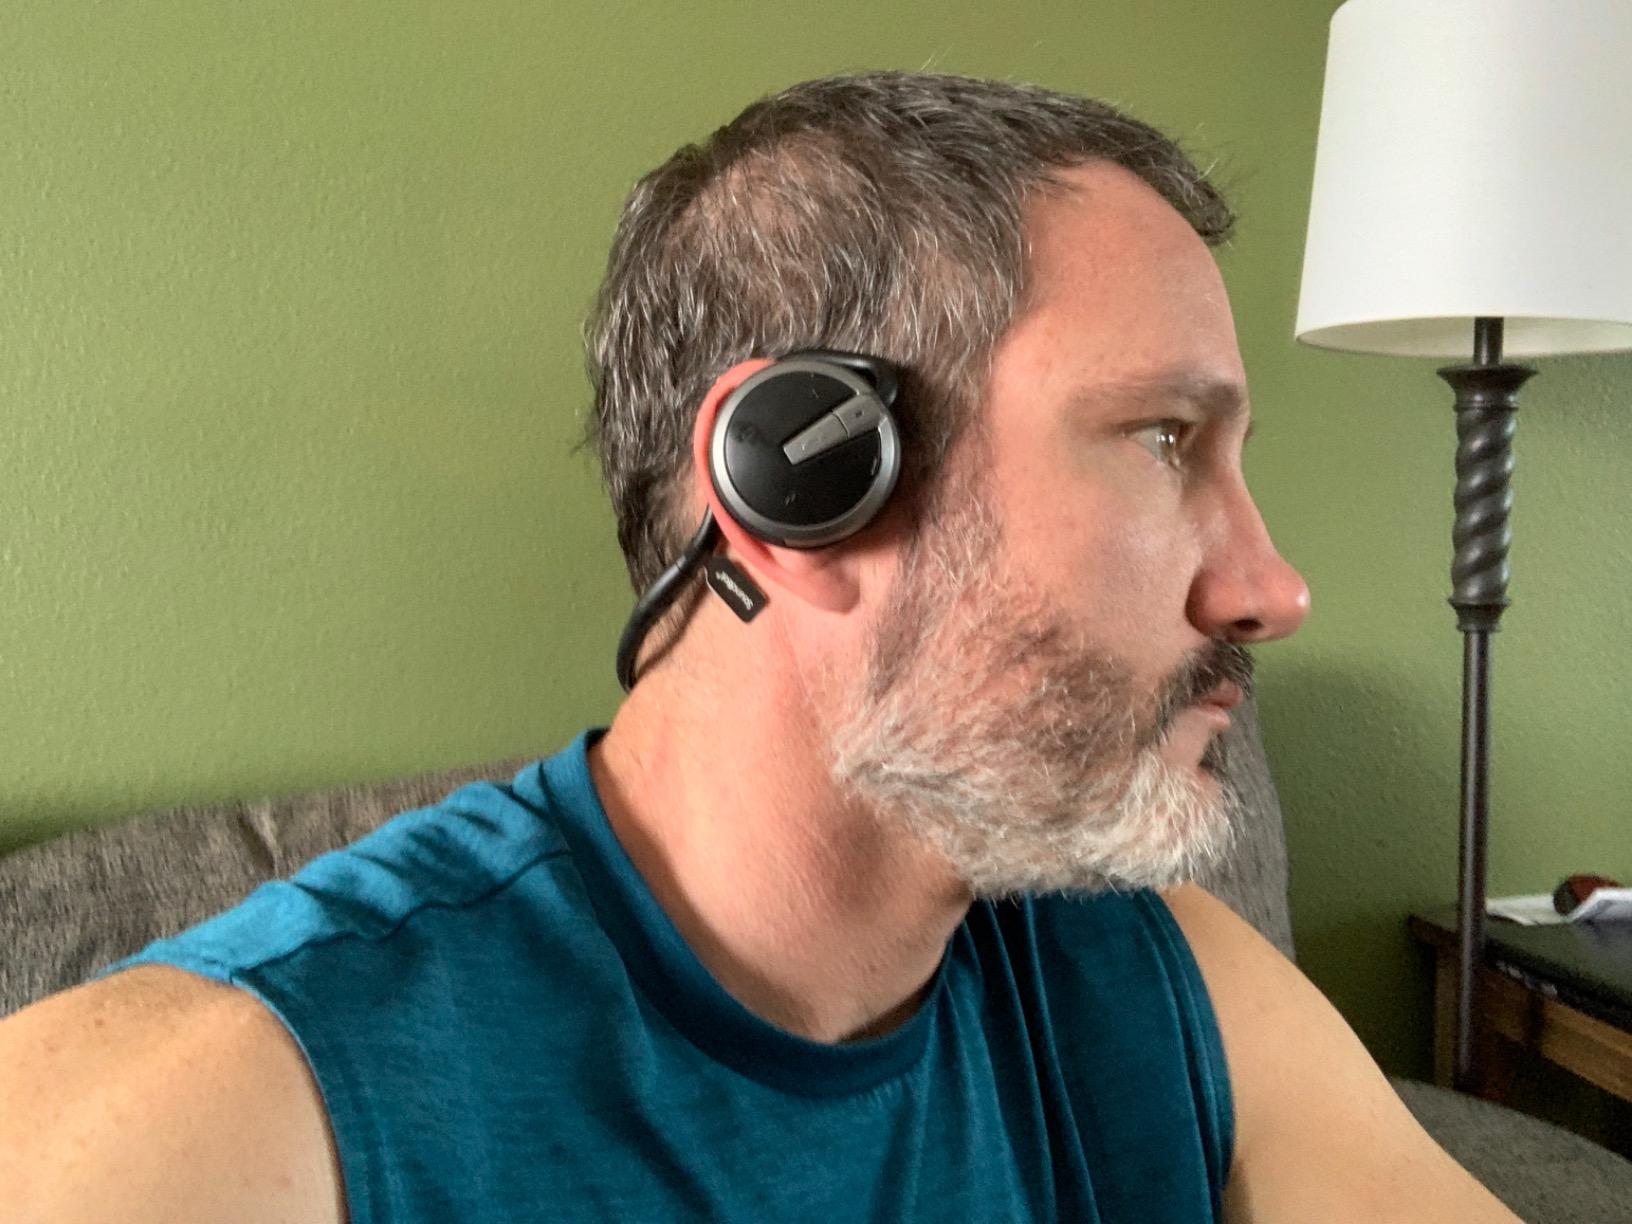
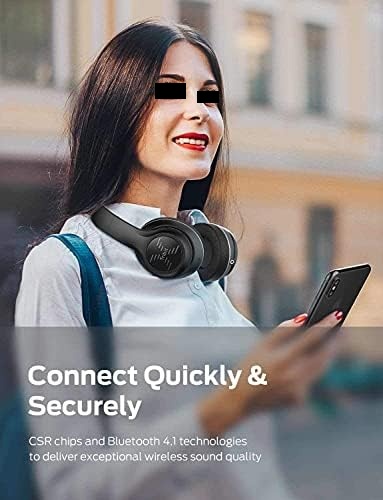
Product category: headphones
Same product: no